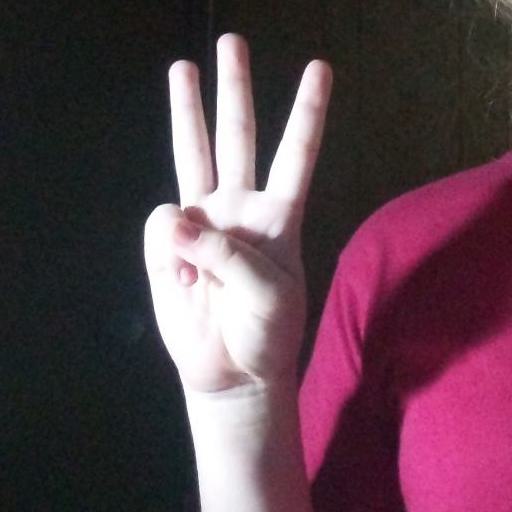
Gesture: three